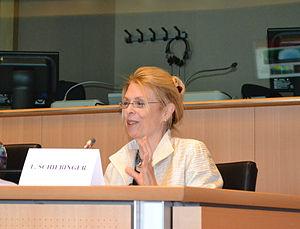
Londa Schiebinger, née le 13 mai 1952, est une historienne des sciences américaine, connue pour son analyse des relations entre le genre et la science.